Mater Dolorosa (Berlin-Lankwitz)

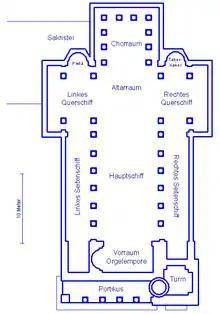
Ground plan of the church (2006)

During the night of 23 to 24 August 1943 the church building was destroyed severely after a bomb attack and could not be used any more. On Palm Sunday 1950 the first church service was celebrated in a partly rebuilt church. In the years 1968 to 1970 the whole building and in 1983 to 1984 the original ground plan of the basilica were reconstructed.